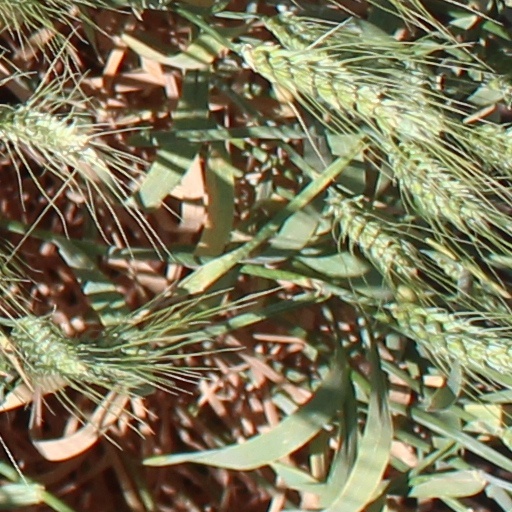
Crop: wheat